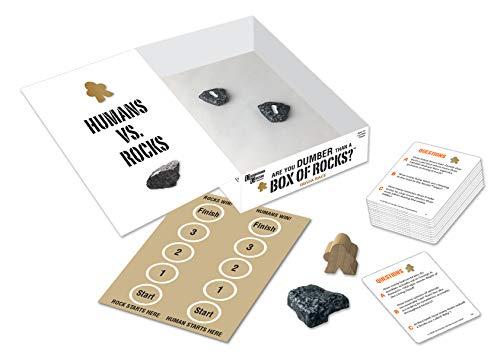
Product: University Games - are You Dumber Than A Box of Rocks
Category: Toys & Games | Games & Accessories | Board Games
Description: See if your answer beats the rocks.
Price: $8.74
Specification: ProductDimensions:5x2x8inches|ItemWeight:10.4ounces|ShippingWeight:10.4ounces(Viewshippingratesandpolicies)|ASIN:B07FRJP29S|Itemmodelnumber:01409|Manufacturerrecommendedage:12yearsandup